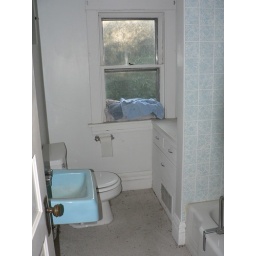
No longer there.... has been completely gutted now.  This was the only bathroom in the house